Canthus

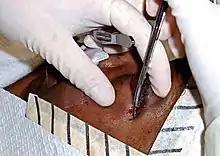
Cutting lateral canthus

Canthoplasty refers to a plastic surgery of the medial and/or lateral canthus. This technique is common in cosmetic procedures, as well as procedures that address eyelid function or malposition.